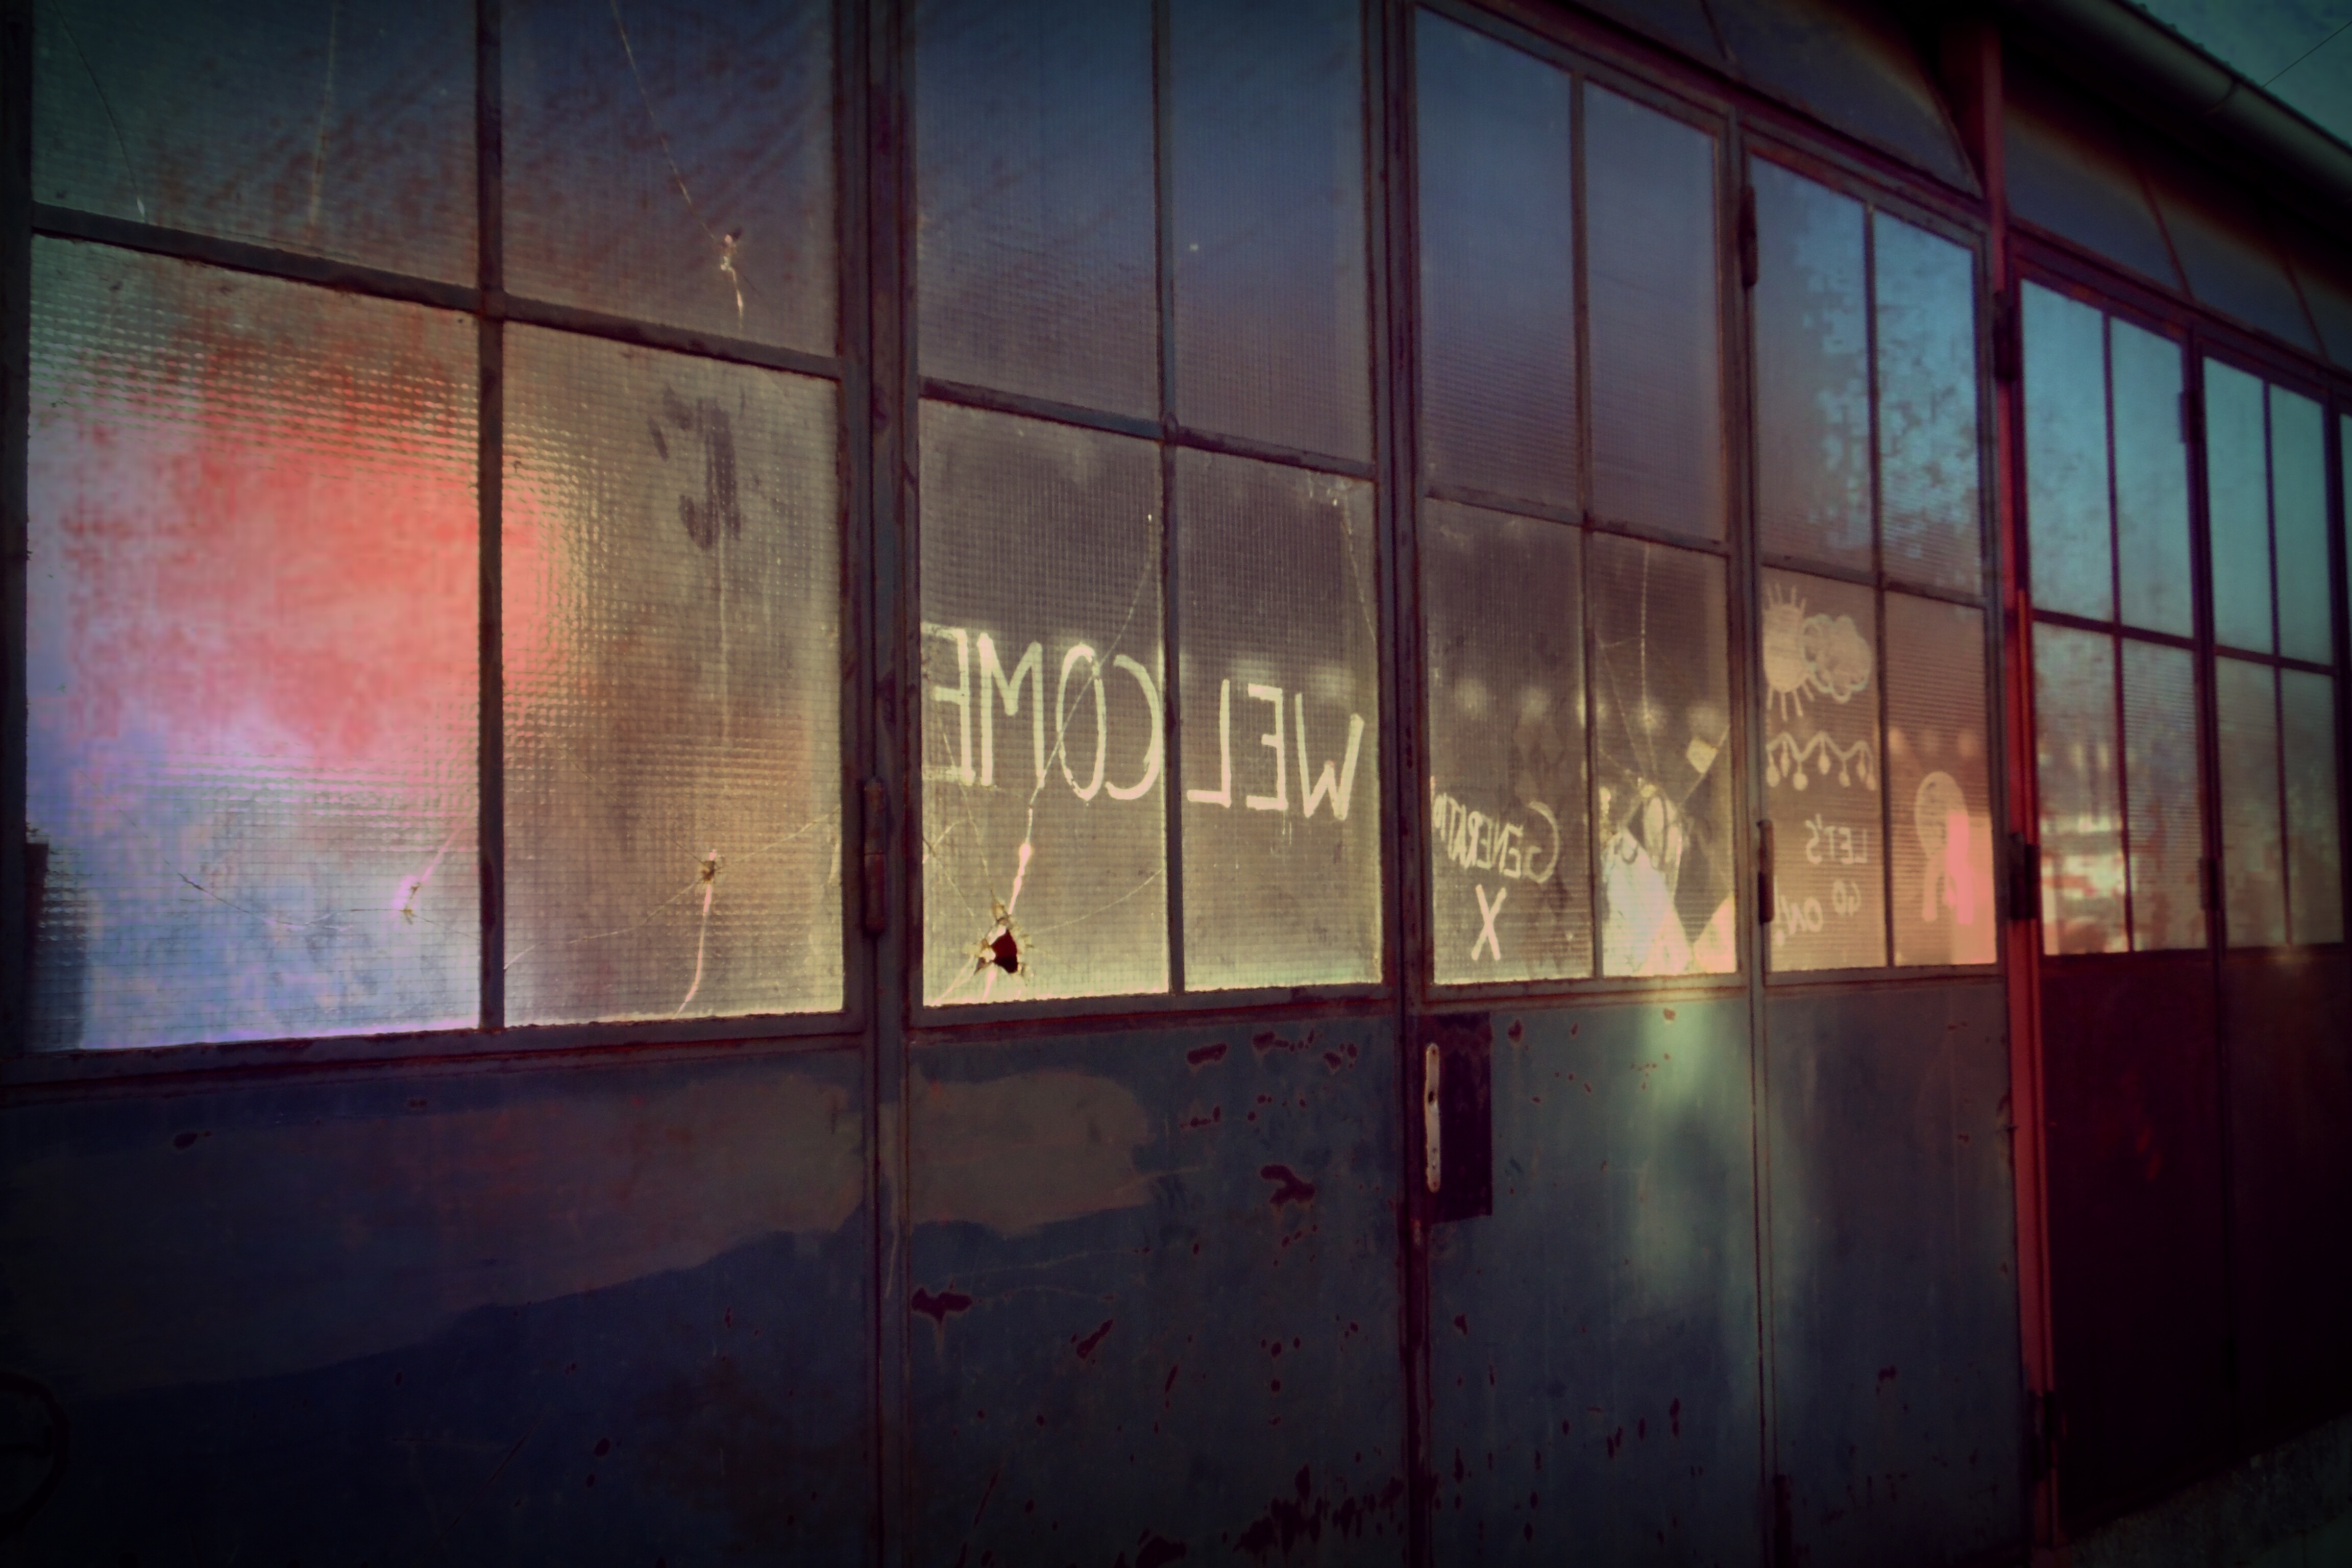
light, house, window, glass, building, old, home, wall, reflection, color, broken, metal, facade, darkness, gate, goal, interior design, tourist attraction, damaged, shape, input, house entrance, leave, iron gate, lapsed, glass window, federal government, window covering